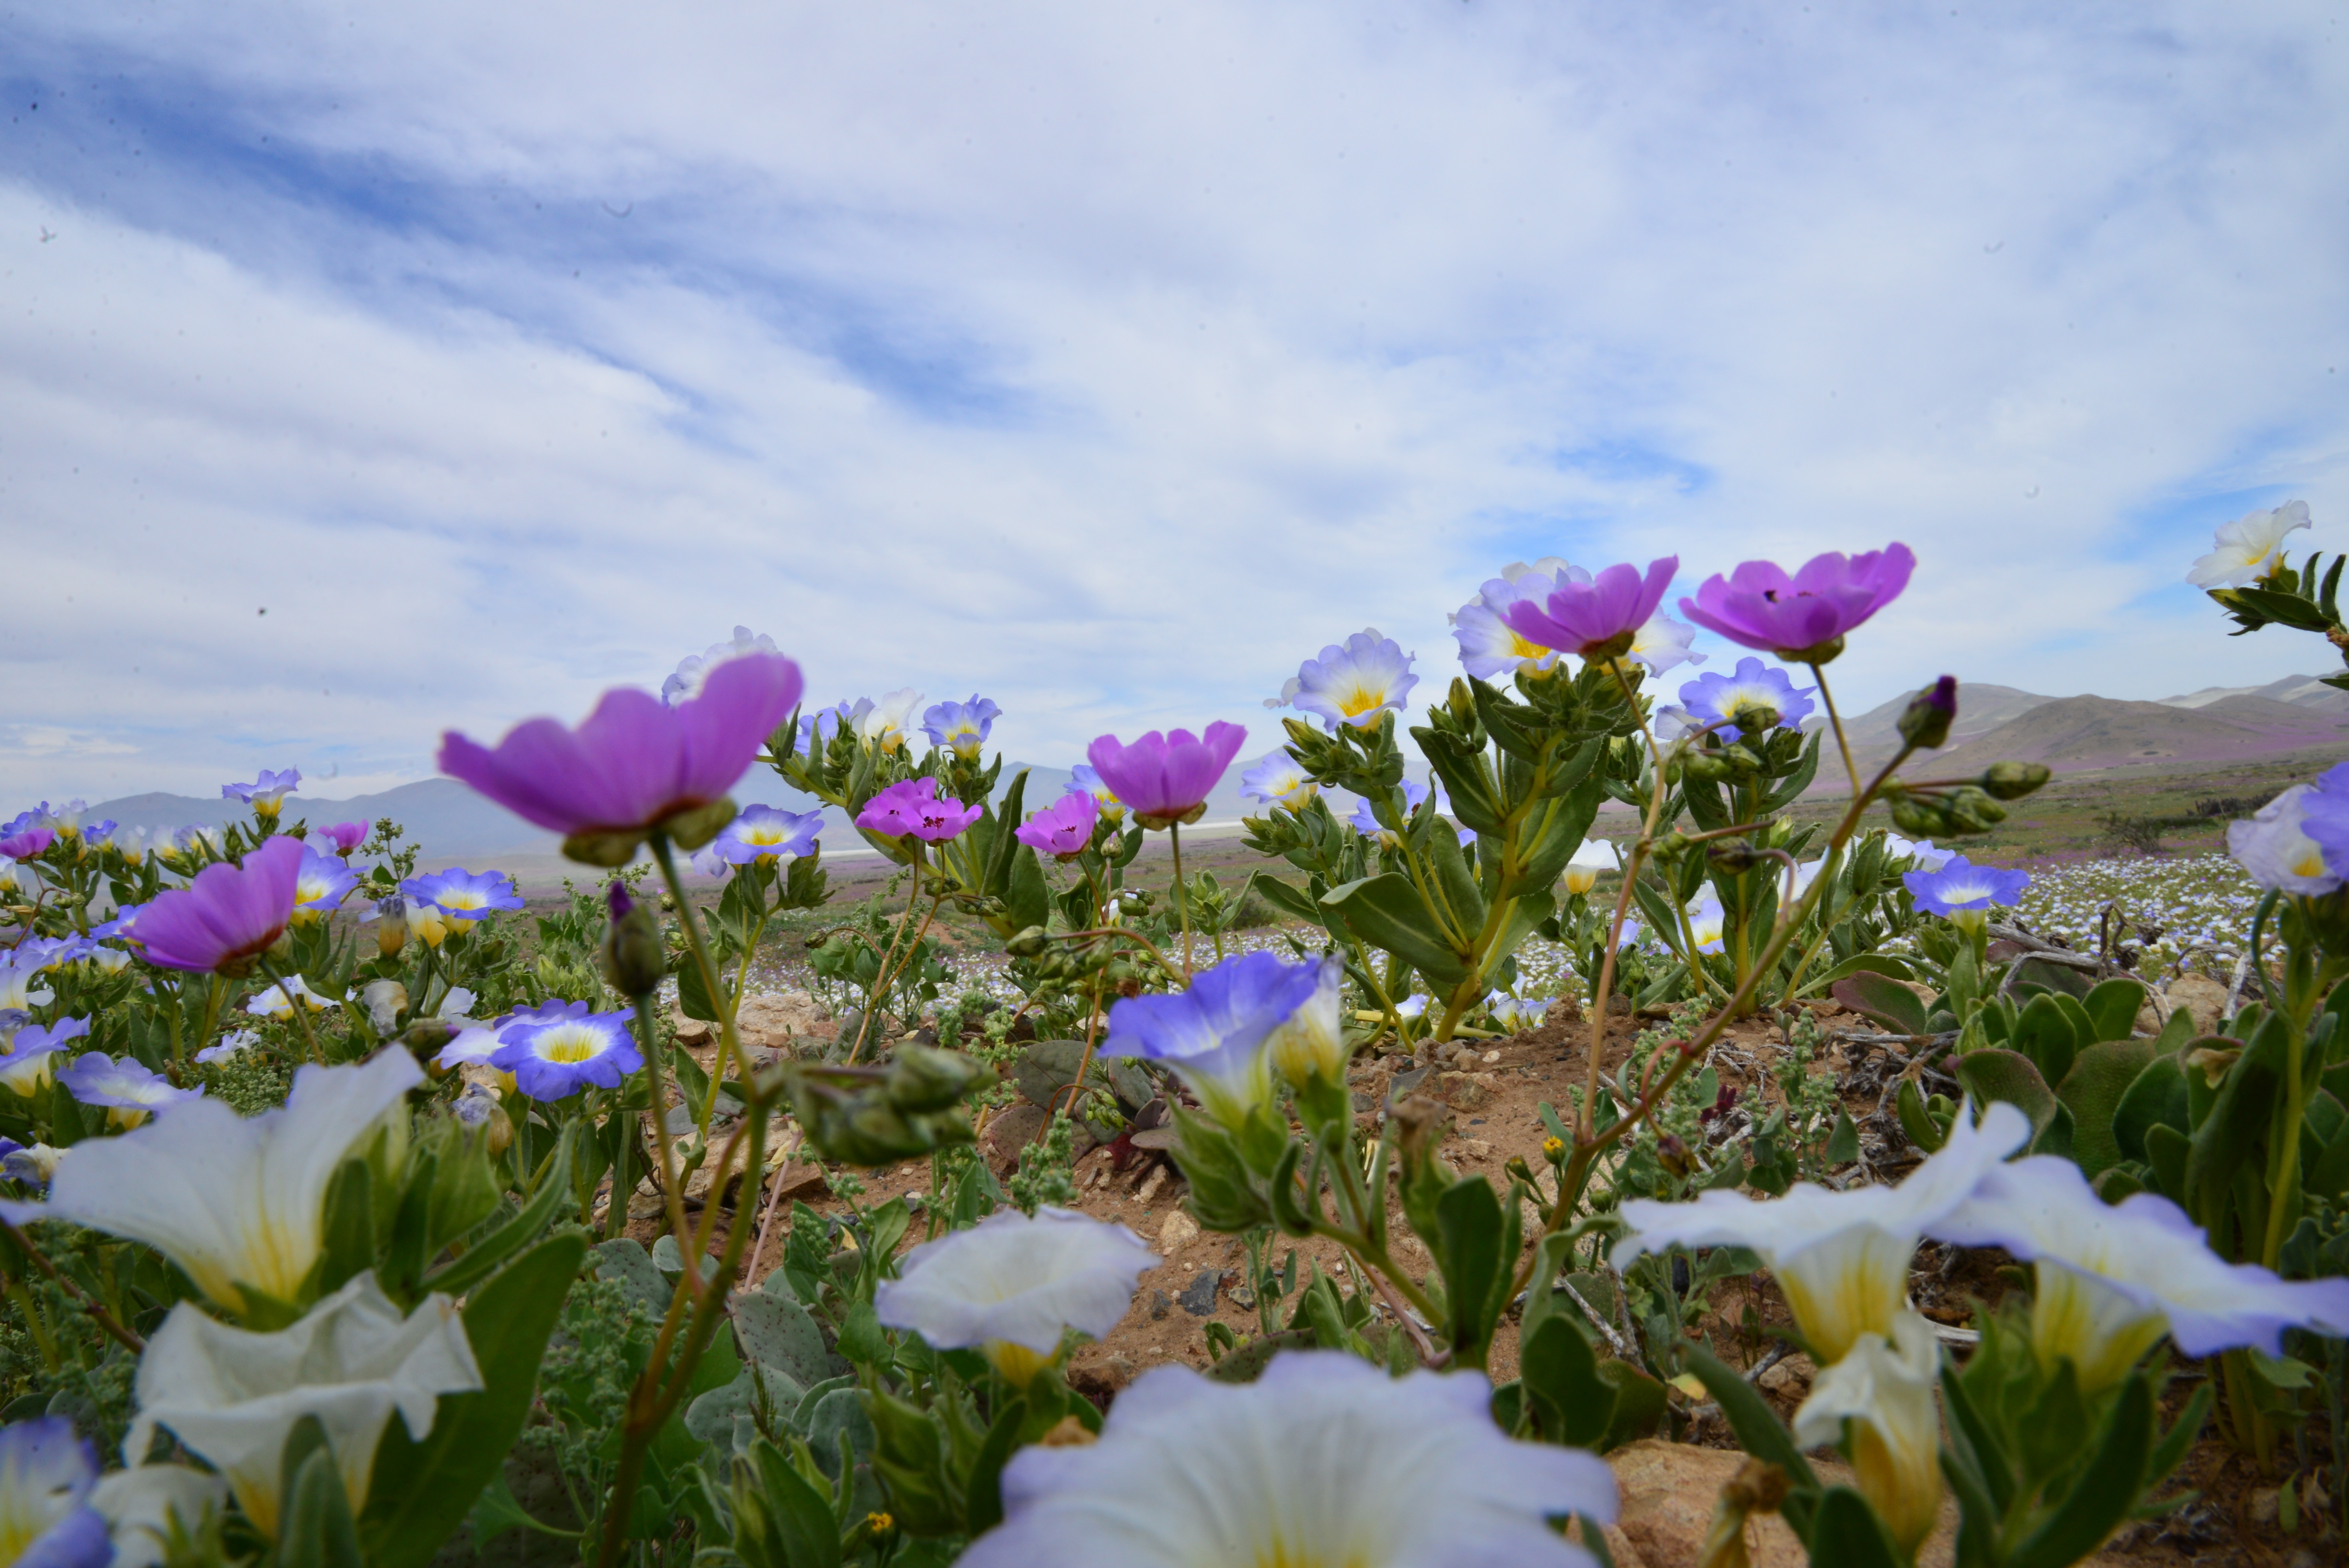
nature, blossom, plant, sky, field, meadow, desert, flower, purple, petal, flora, white flower, wildflower, flowers, violet flower, flowering plant, desert flower, land plant, flowering desert